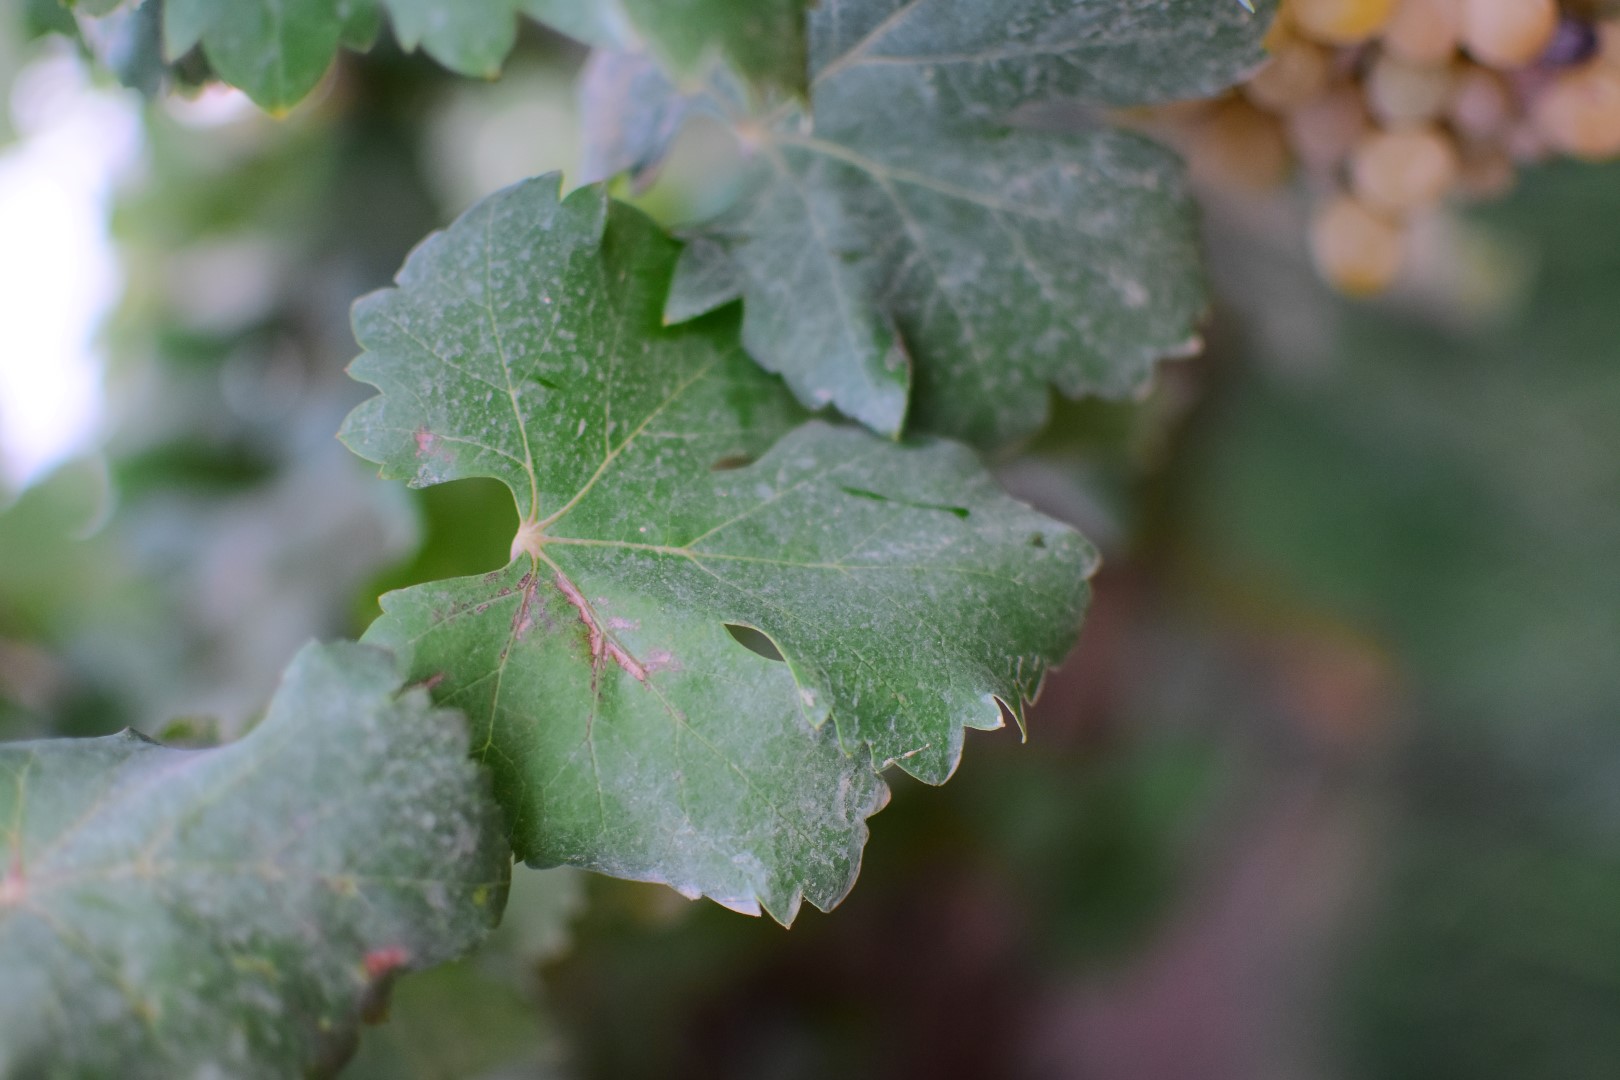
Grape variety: Shdah